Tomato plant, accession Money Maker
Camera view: bottom (45 deg); turntable rotation: 60 degrees
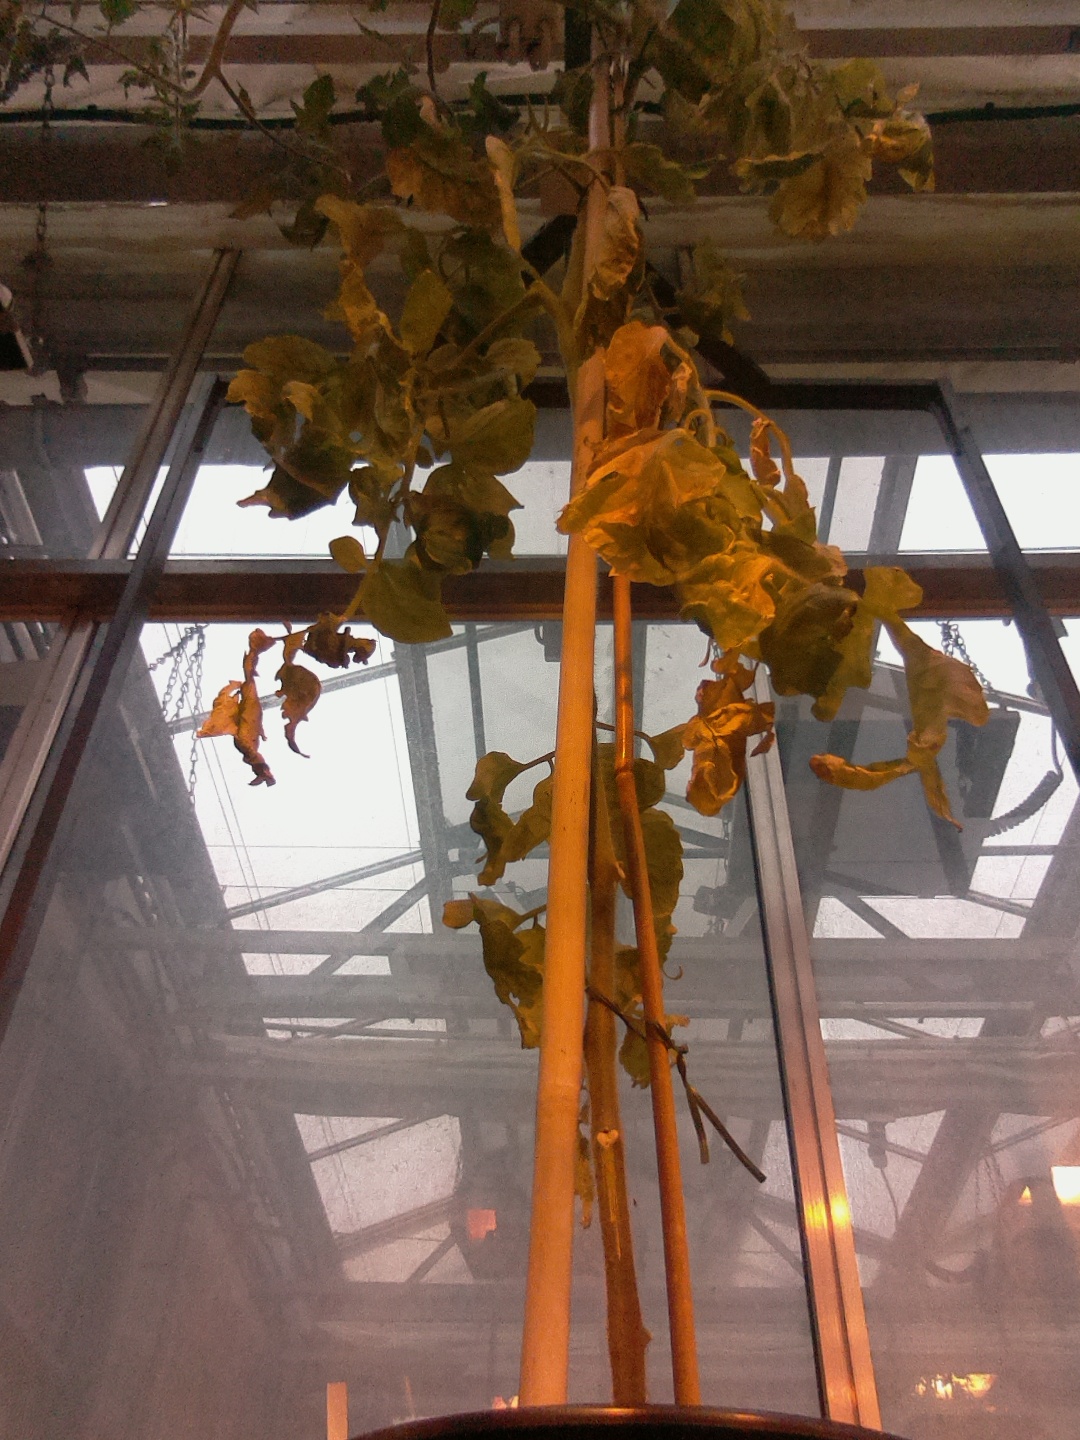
BBCH growth stage 79: 90% -100% of final fruit size